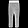
Label: Trouser